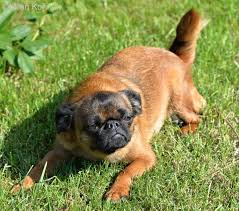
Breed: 209-n000042-Brabancon_griffo